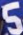
Number: 5